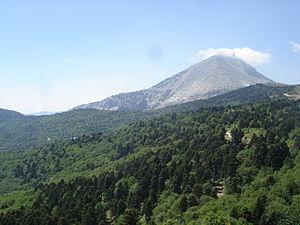
Mont Delphy en Eubée (Greece) centre de l'ile. Photo prise de la ville de Steni.
L’Eubée est la deuxième des îles grecques après la Crète par la superficie : elle est longue de 180 km pour 4 167 km² et compte 218 032 habitants. Située en mer Égée en face de l’Attique et de la Béotie, elle en est séparée par le détroit de l’Euripe. Avec l’île de Skyros, ainsi qu'une partie continentale, l'île forme le district régional d'Eubée de la périphérie de Grèce-Centrale.